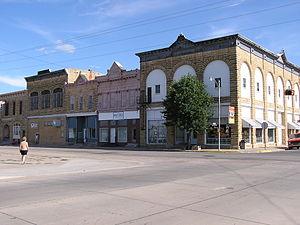
Wilson est une localité du comté d'Ellsworth, au Kansas. D'après le recensement des États-Unis de 2010, elle compte 781 habitants.